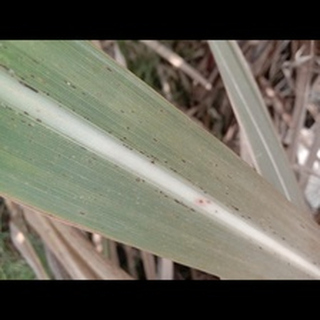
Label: sugarcane_rust